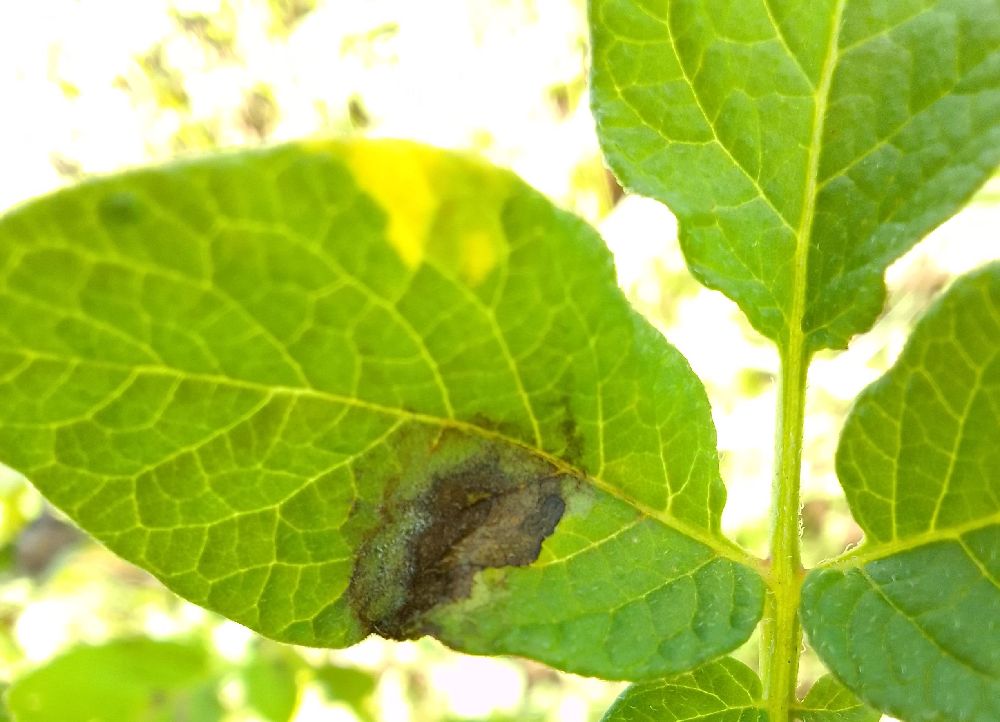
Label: Late blight